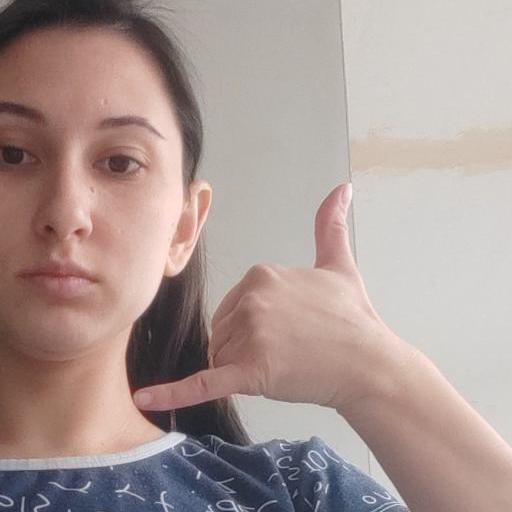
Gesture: call